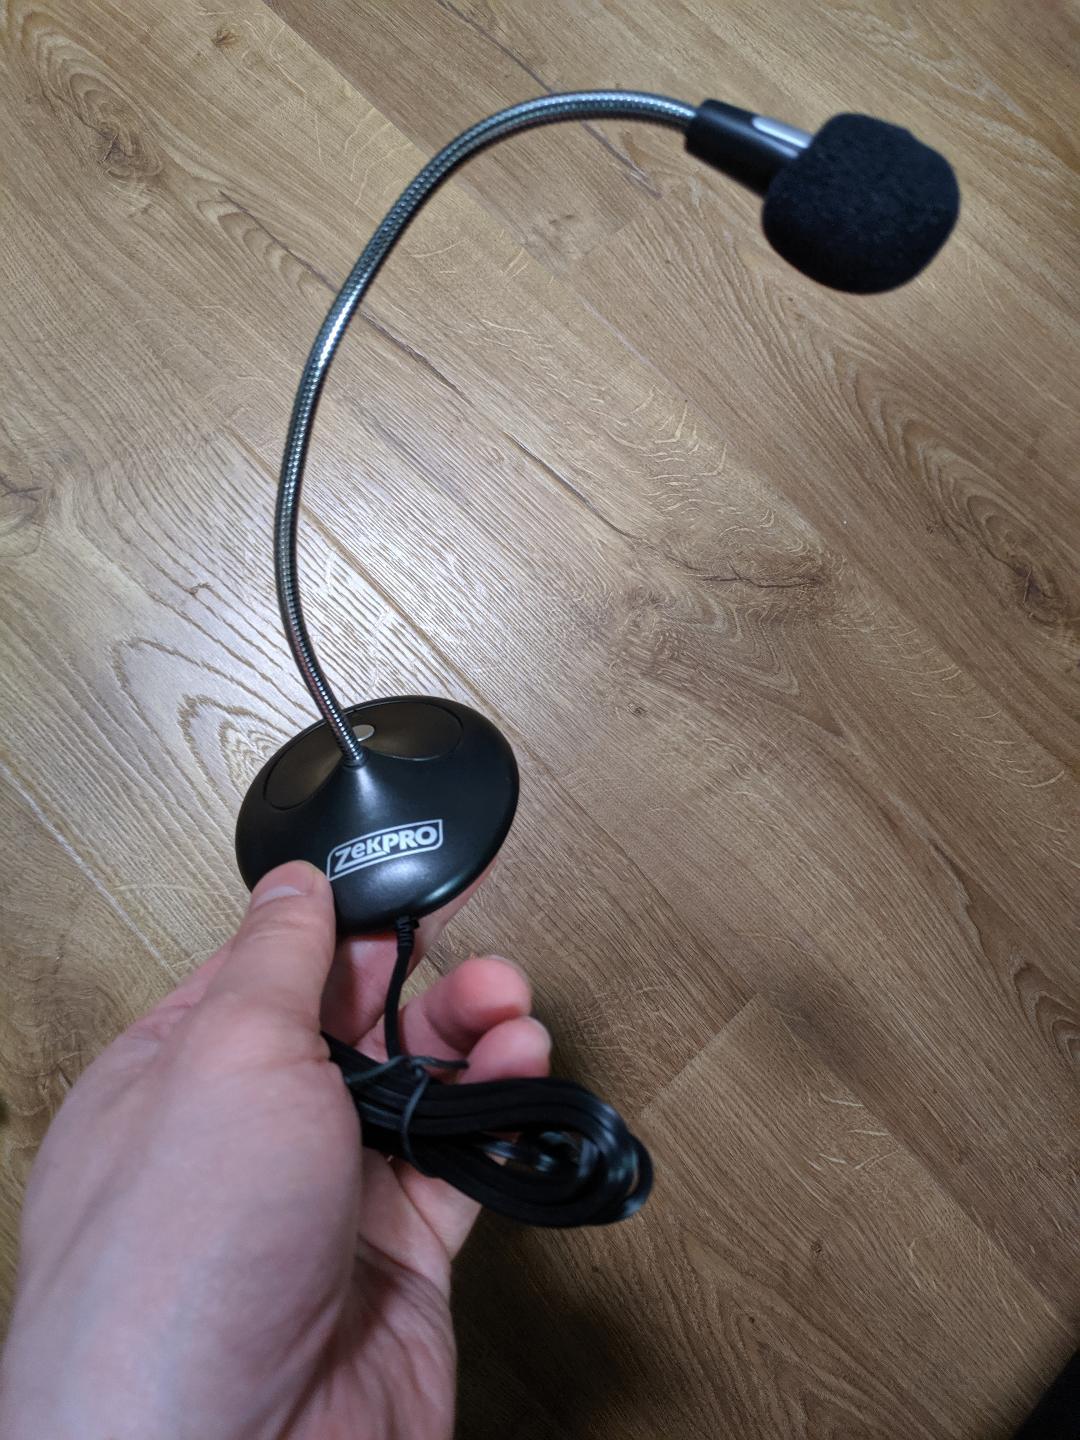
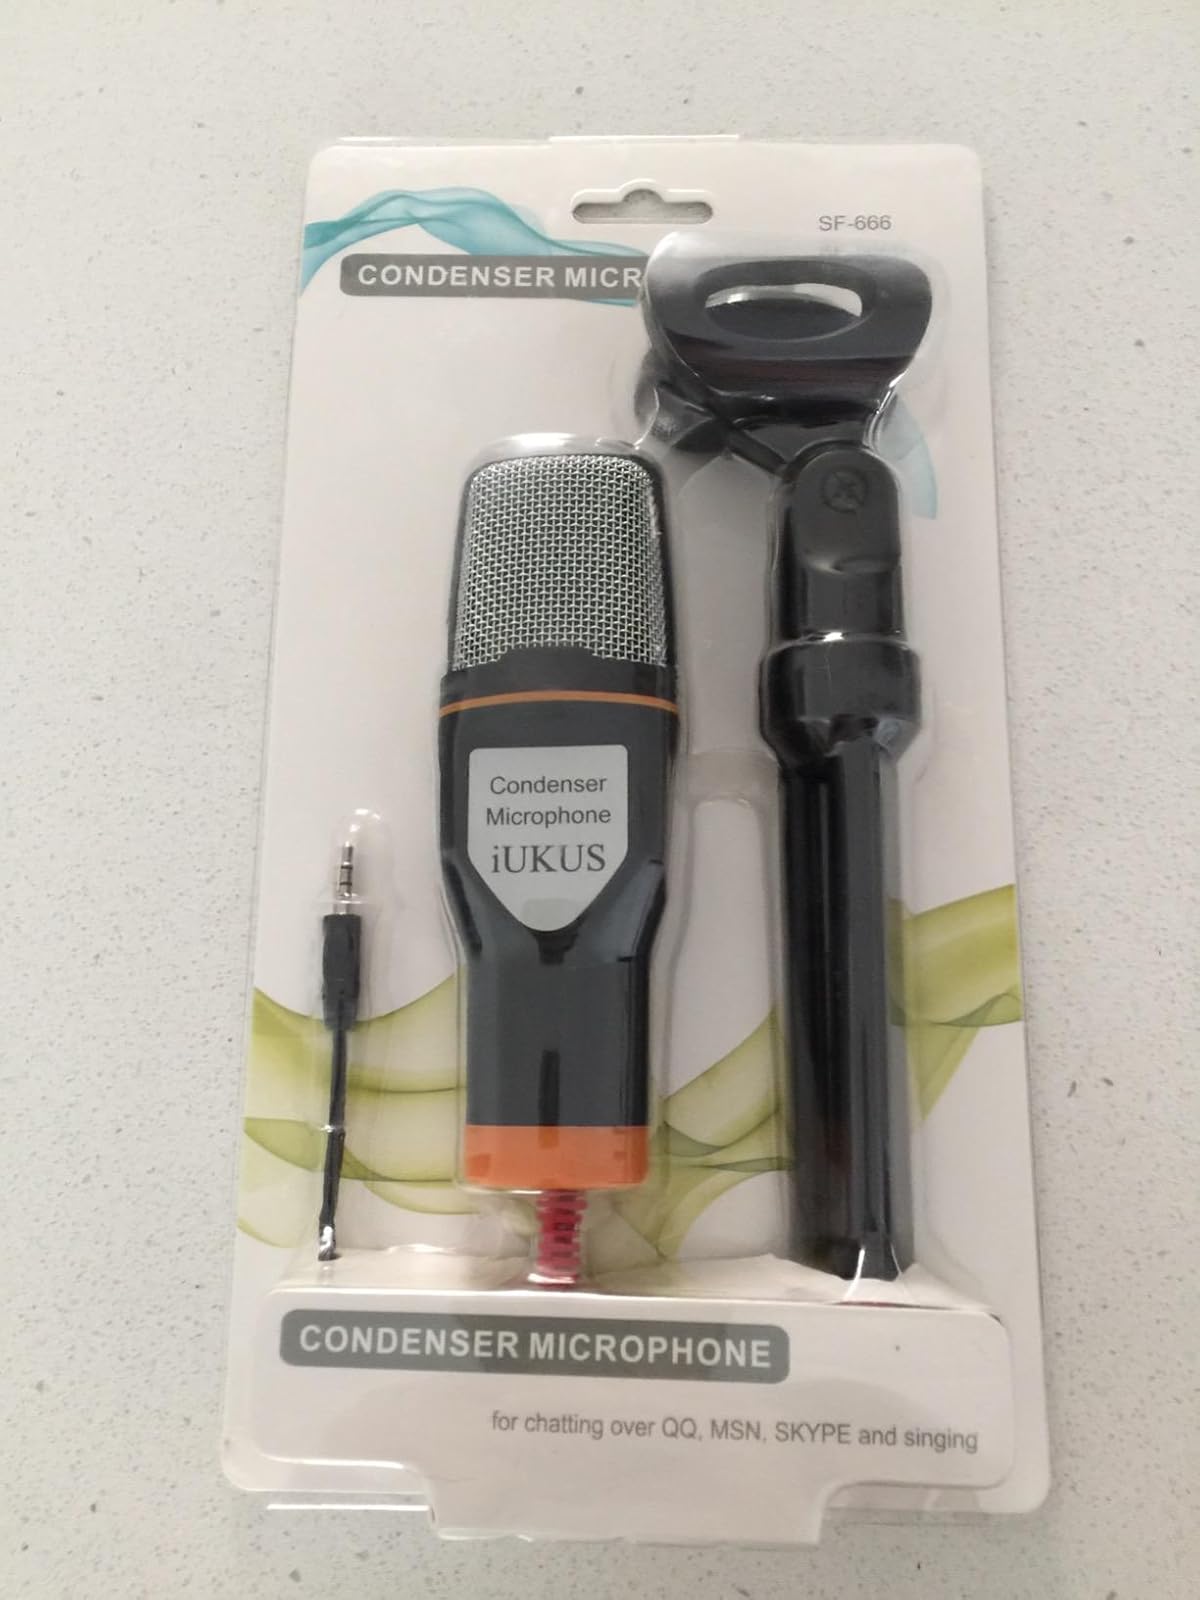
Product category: microphone
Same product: no